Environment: real
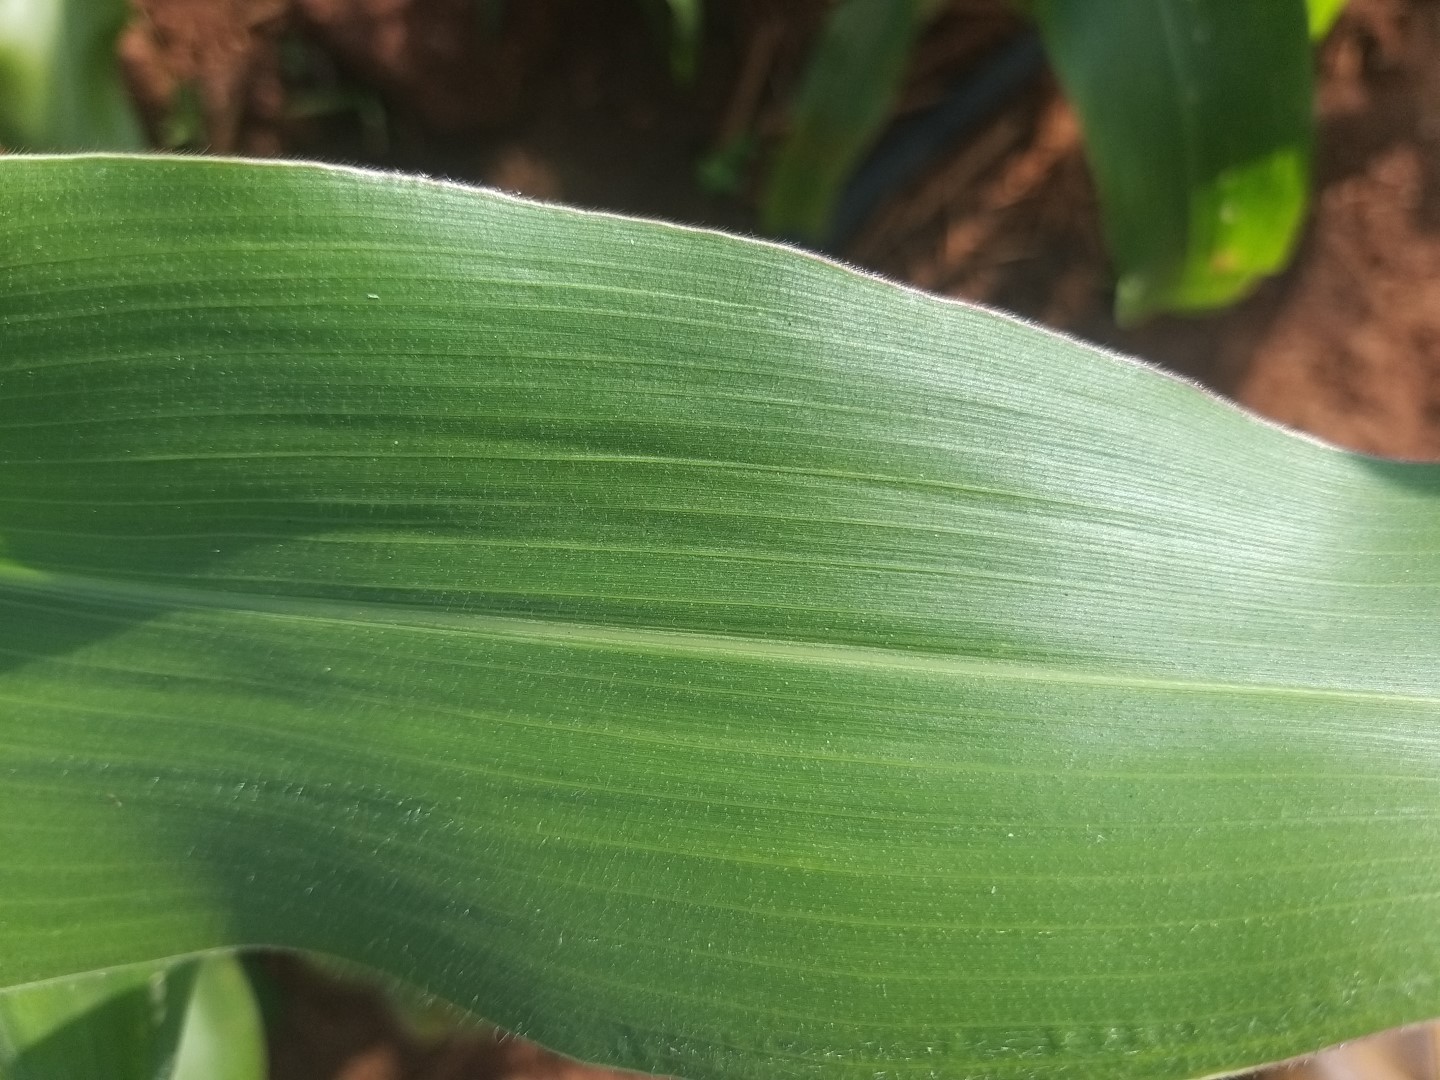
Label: healthy